Gleb W. Derujinsky

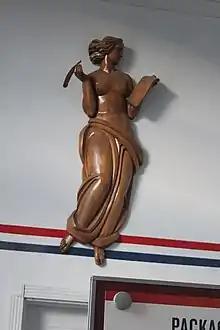
Derujinsky's "The Letter" Logan Post Office, Logan, West Virginia. Photographed 29 September 2018 by Ernest Everett Blevins, MFA

Gleb W. Derujinsky (Глеб Владимирович Дерюжинский; August 13, 1888 – March 9, 1975) was a Russian-American sculptor.